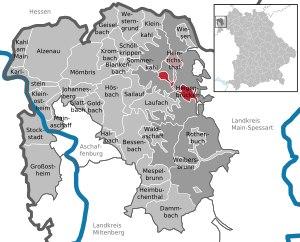
Heigenbrücken est une commune allemande de Bavière, située dans l'arrondissement d'Aschaffenbourg et le district de Basse-Franconie.